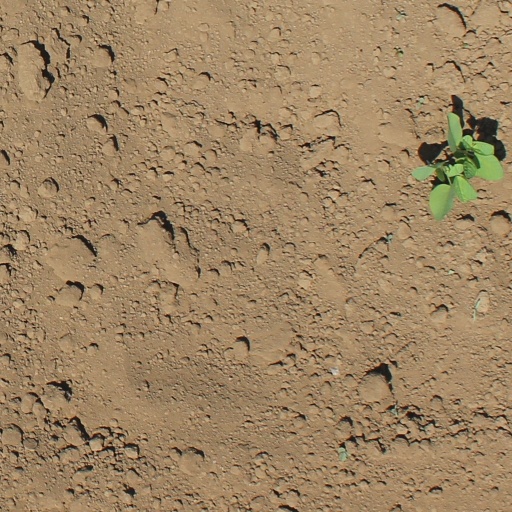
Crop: soybean